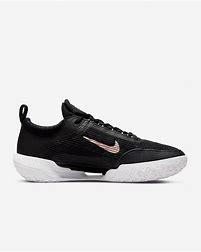
Brand: Nike
Model: Court Zoom NXT